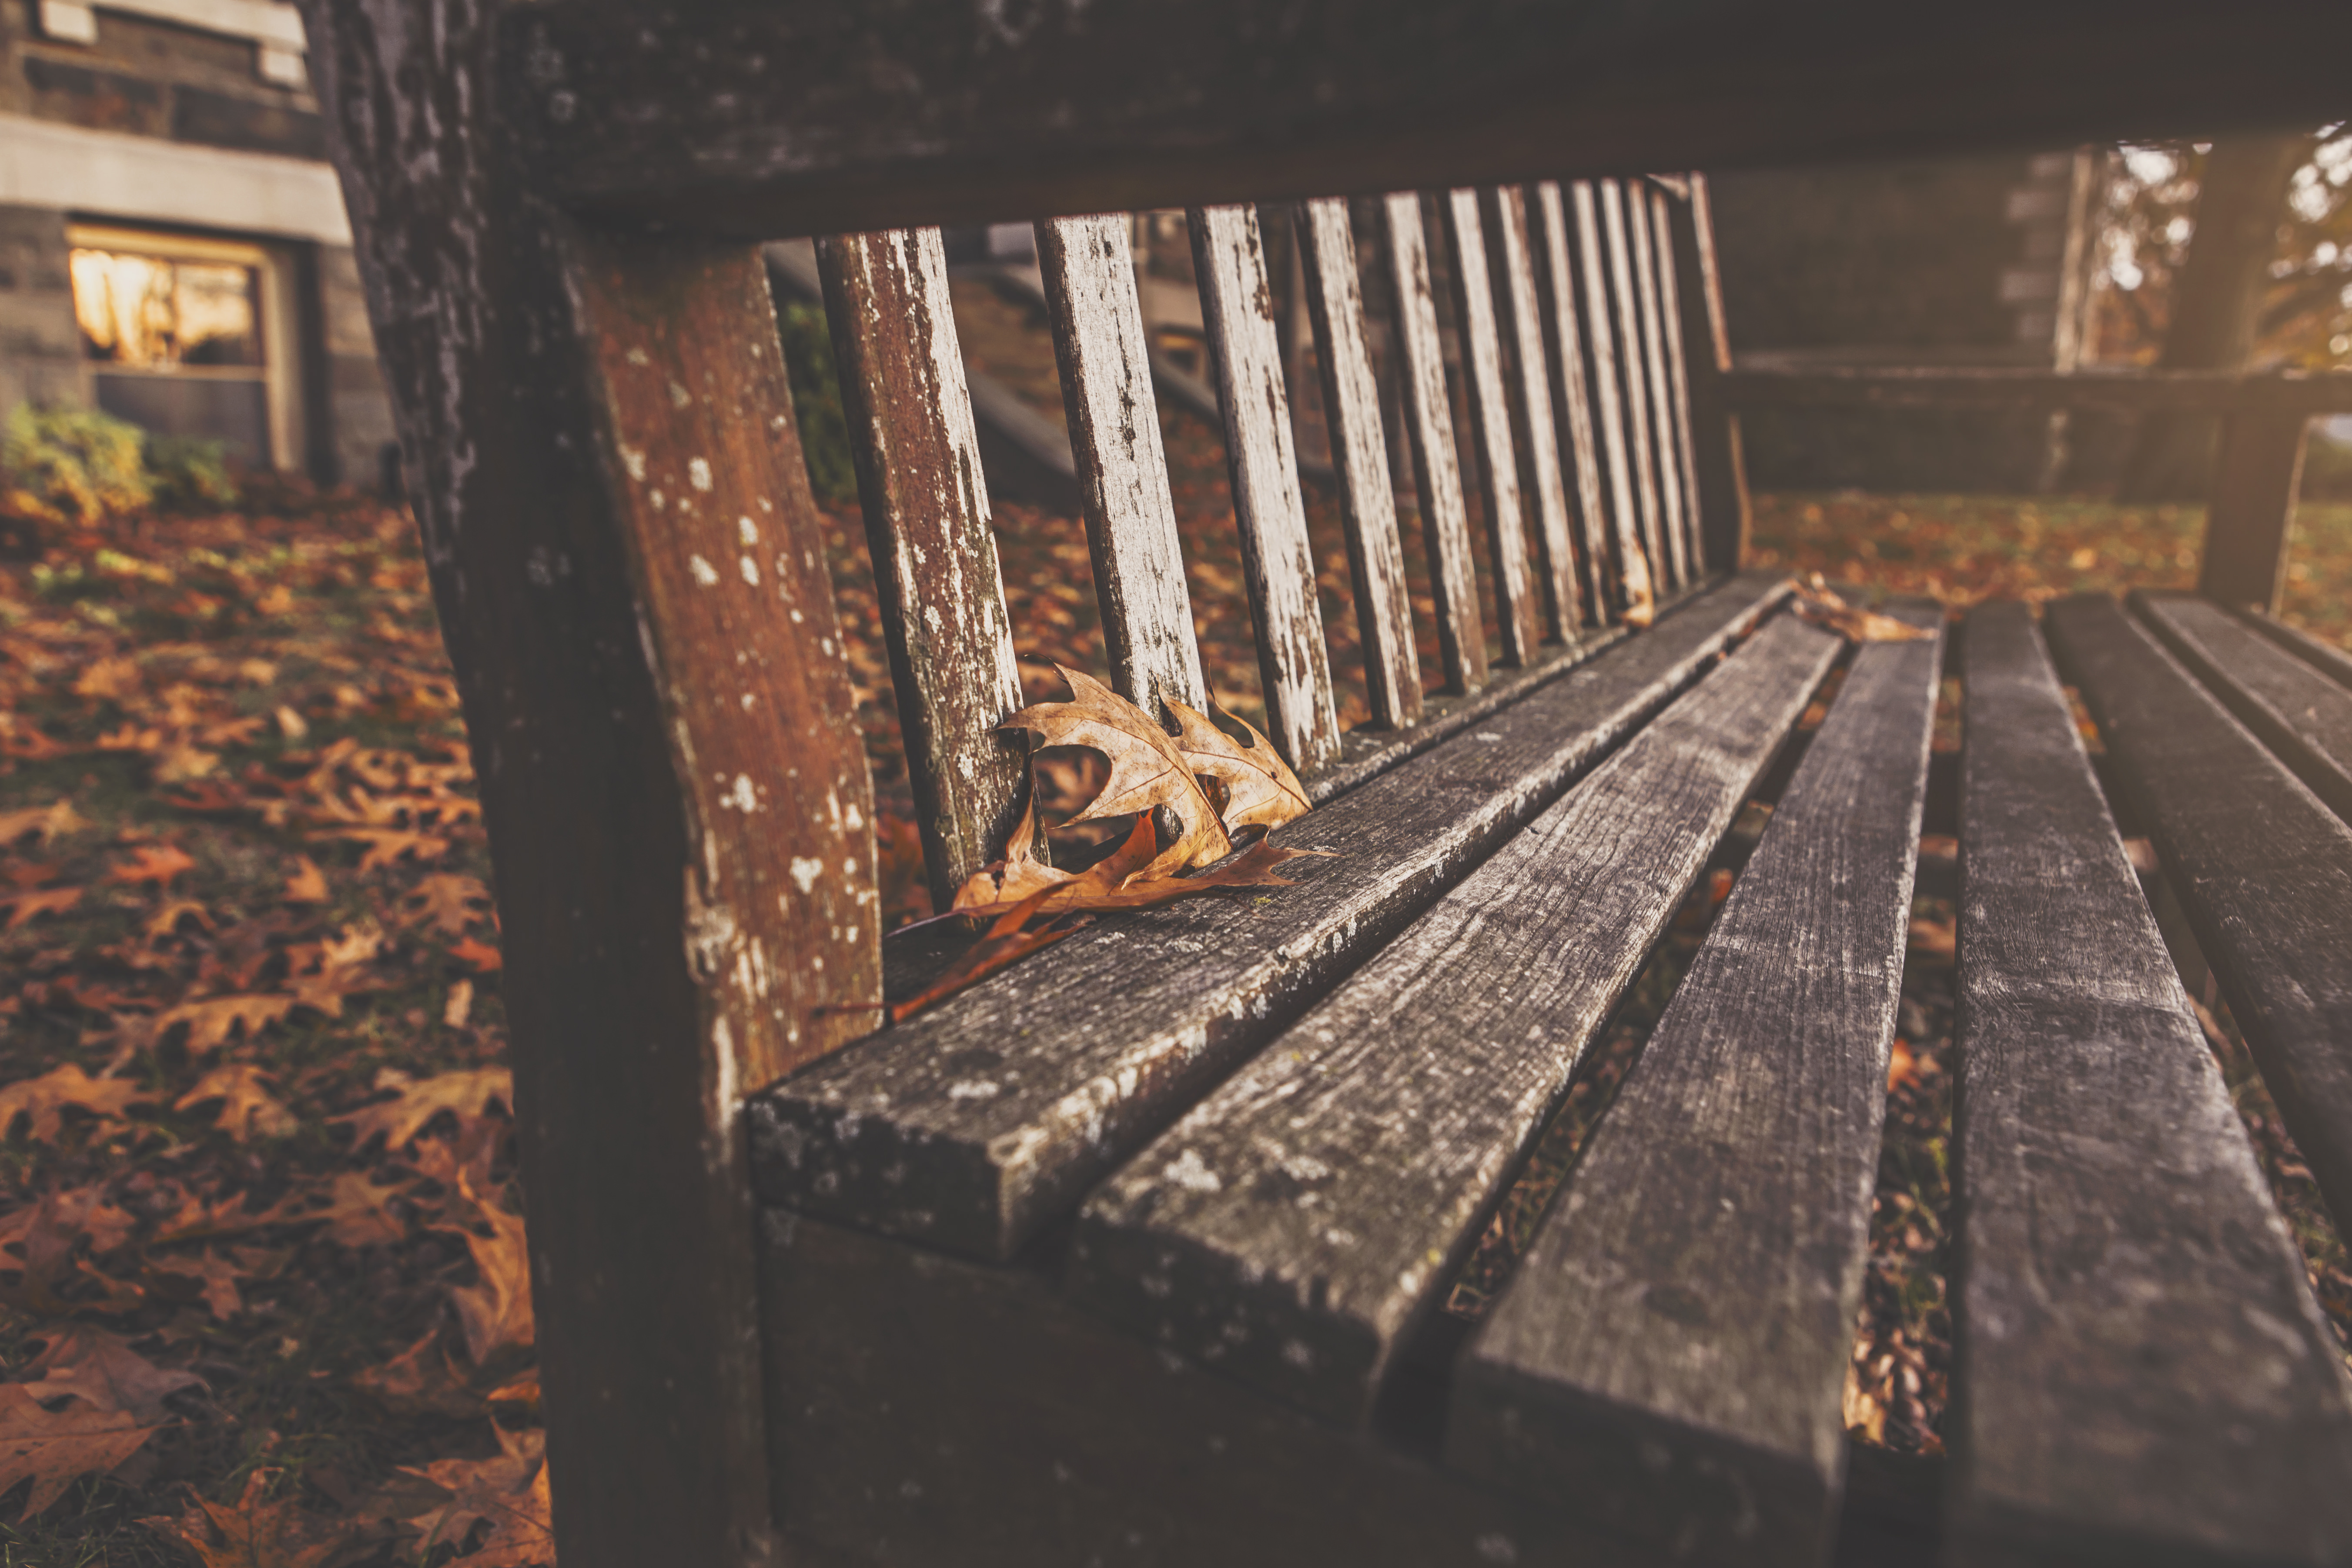
wood, track, bench, house, fall, floor, seat, rustic, autumn, park